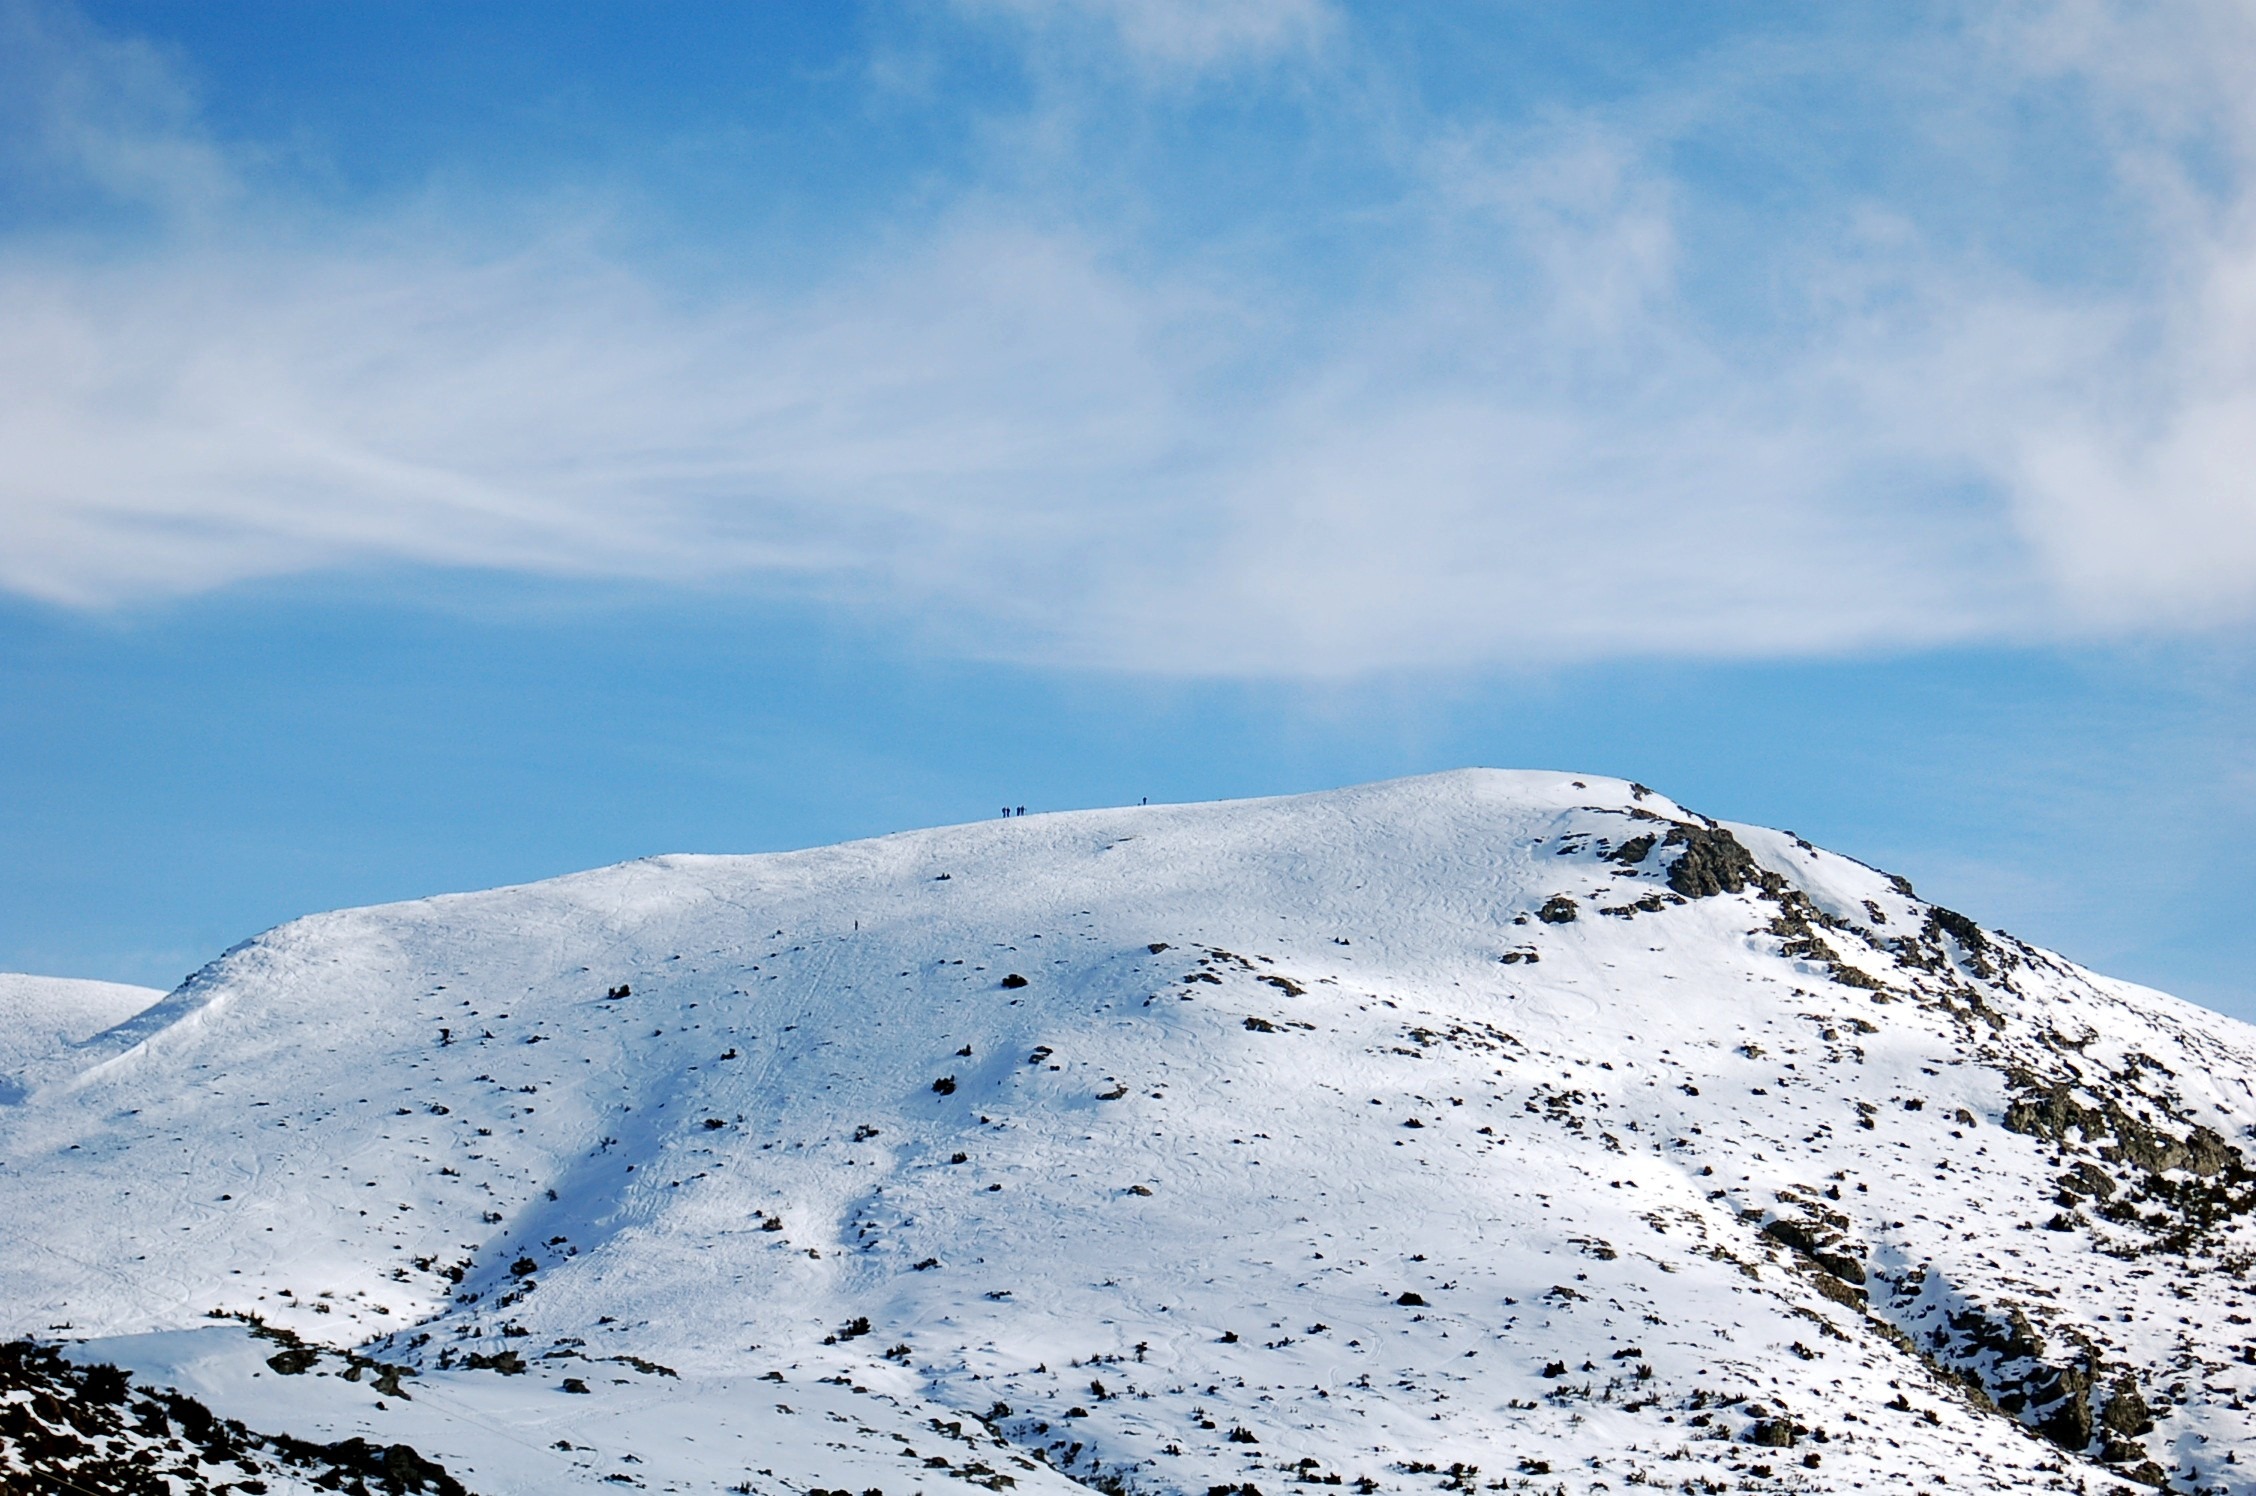
landscape, nature, mountain, snow, winter, cloud, sky, white, hill, mountain range, weather, arctic, skiing, season, ridge, summit, mountaineering, clouds, background, mountains, alps, ski, plateau, nevada, fell, top, matagalls, soledad, landform, geographical feature, mountainous landforms, geological phenomenon